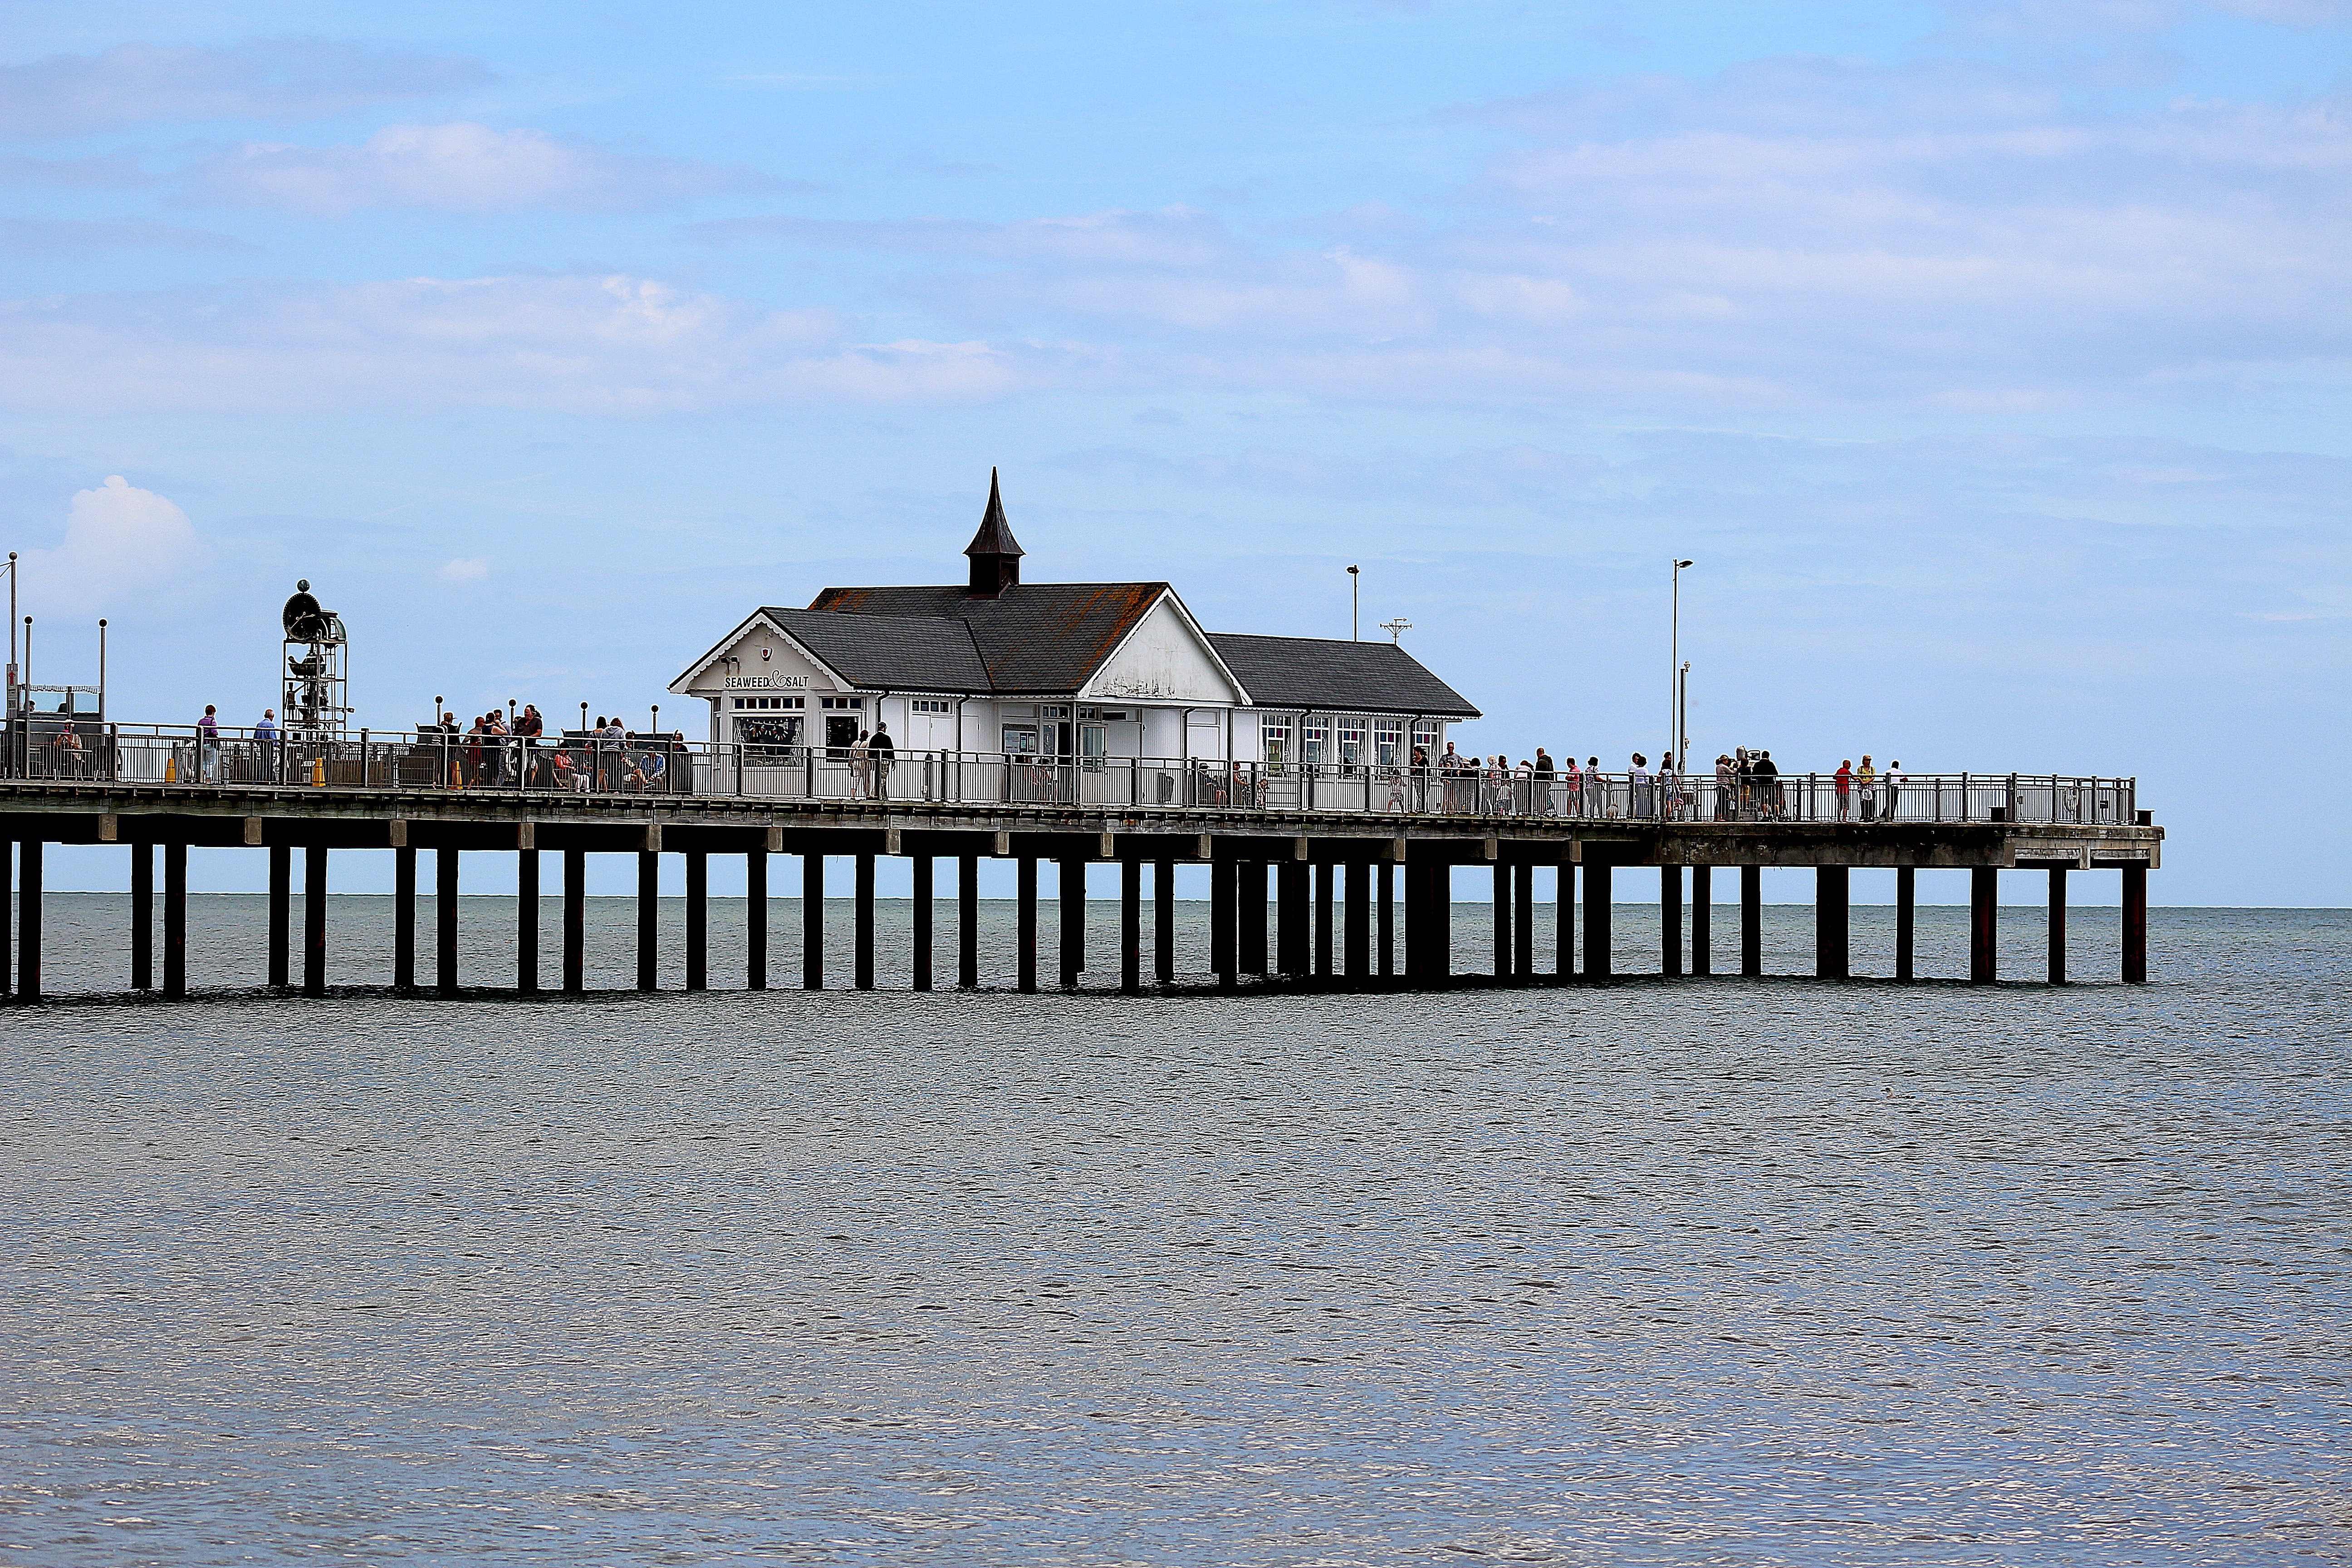
beach, landscape, sea, coast, water, outdoor, ocean, horizon, boardwalk, bridge, shore, pier, walkway, summer, vacation, bay, body of water, breakwater